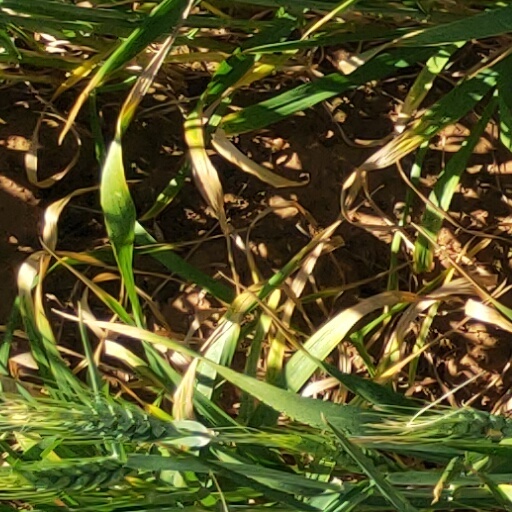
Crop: wheat